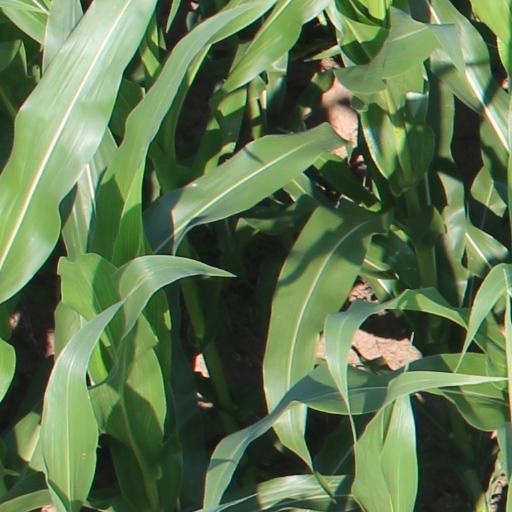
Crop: maize; corn